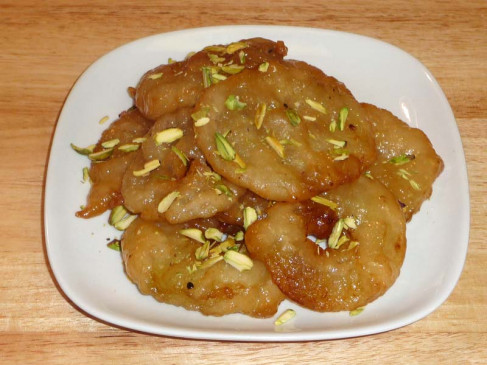
Dish: jalebi